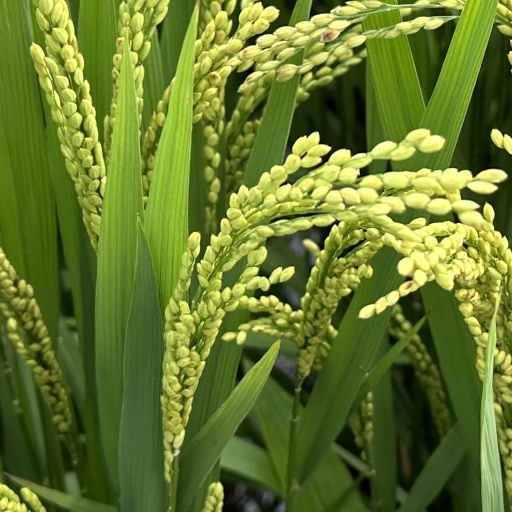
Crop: rice